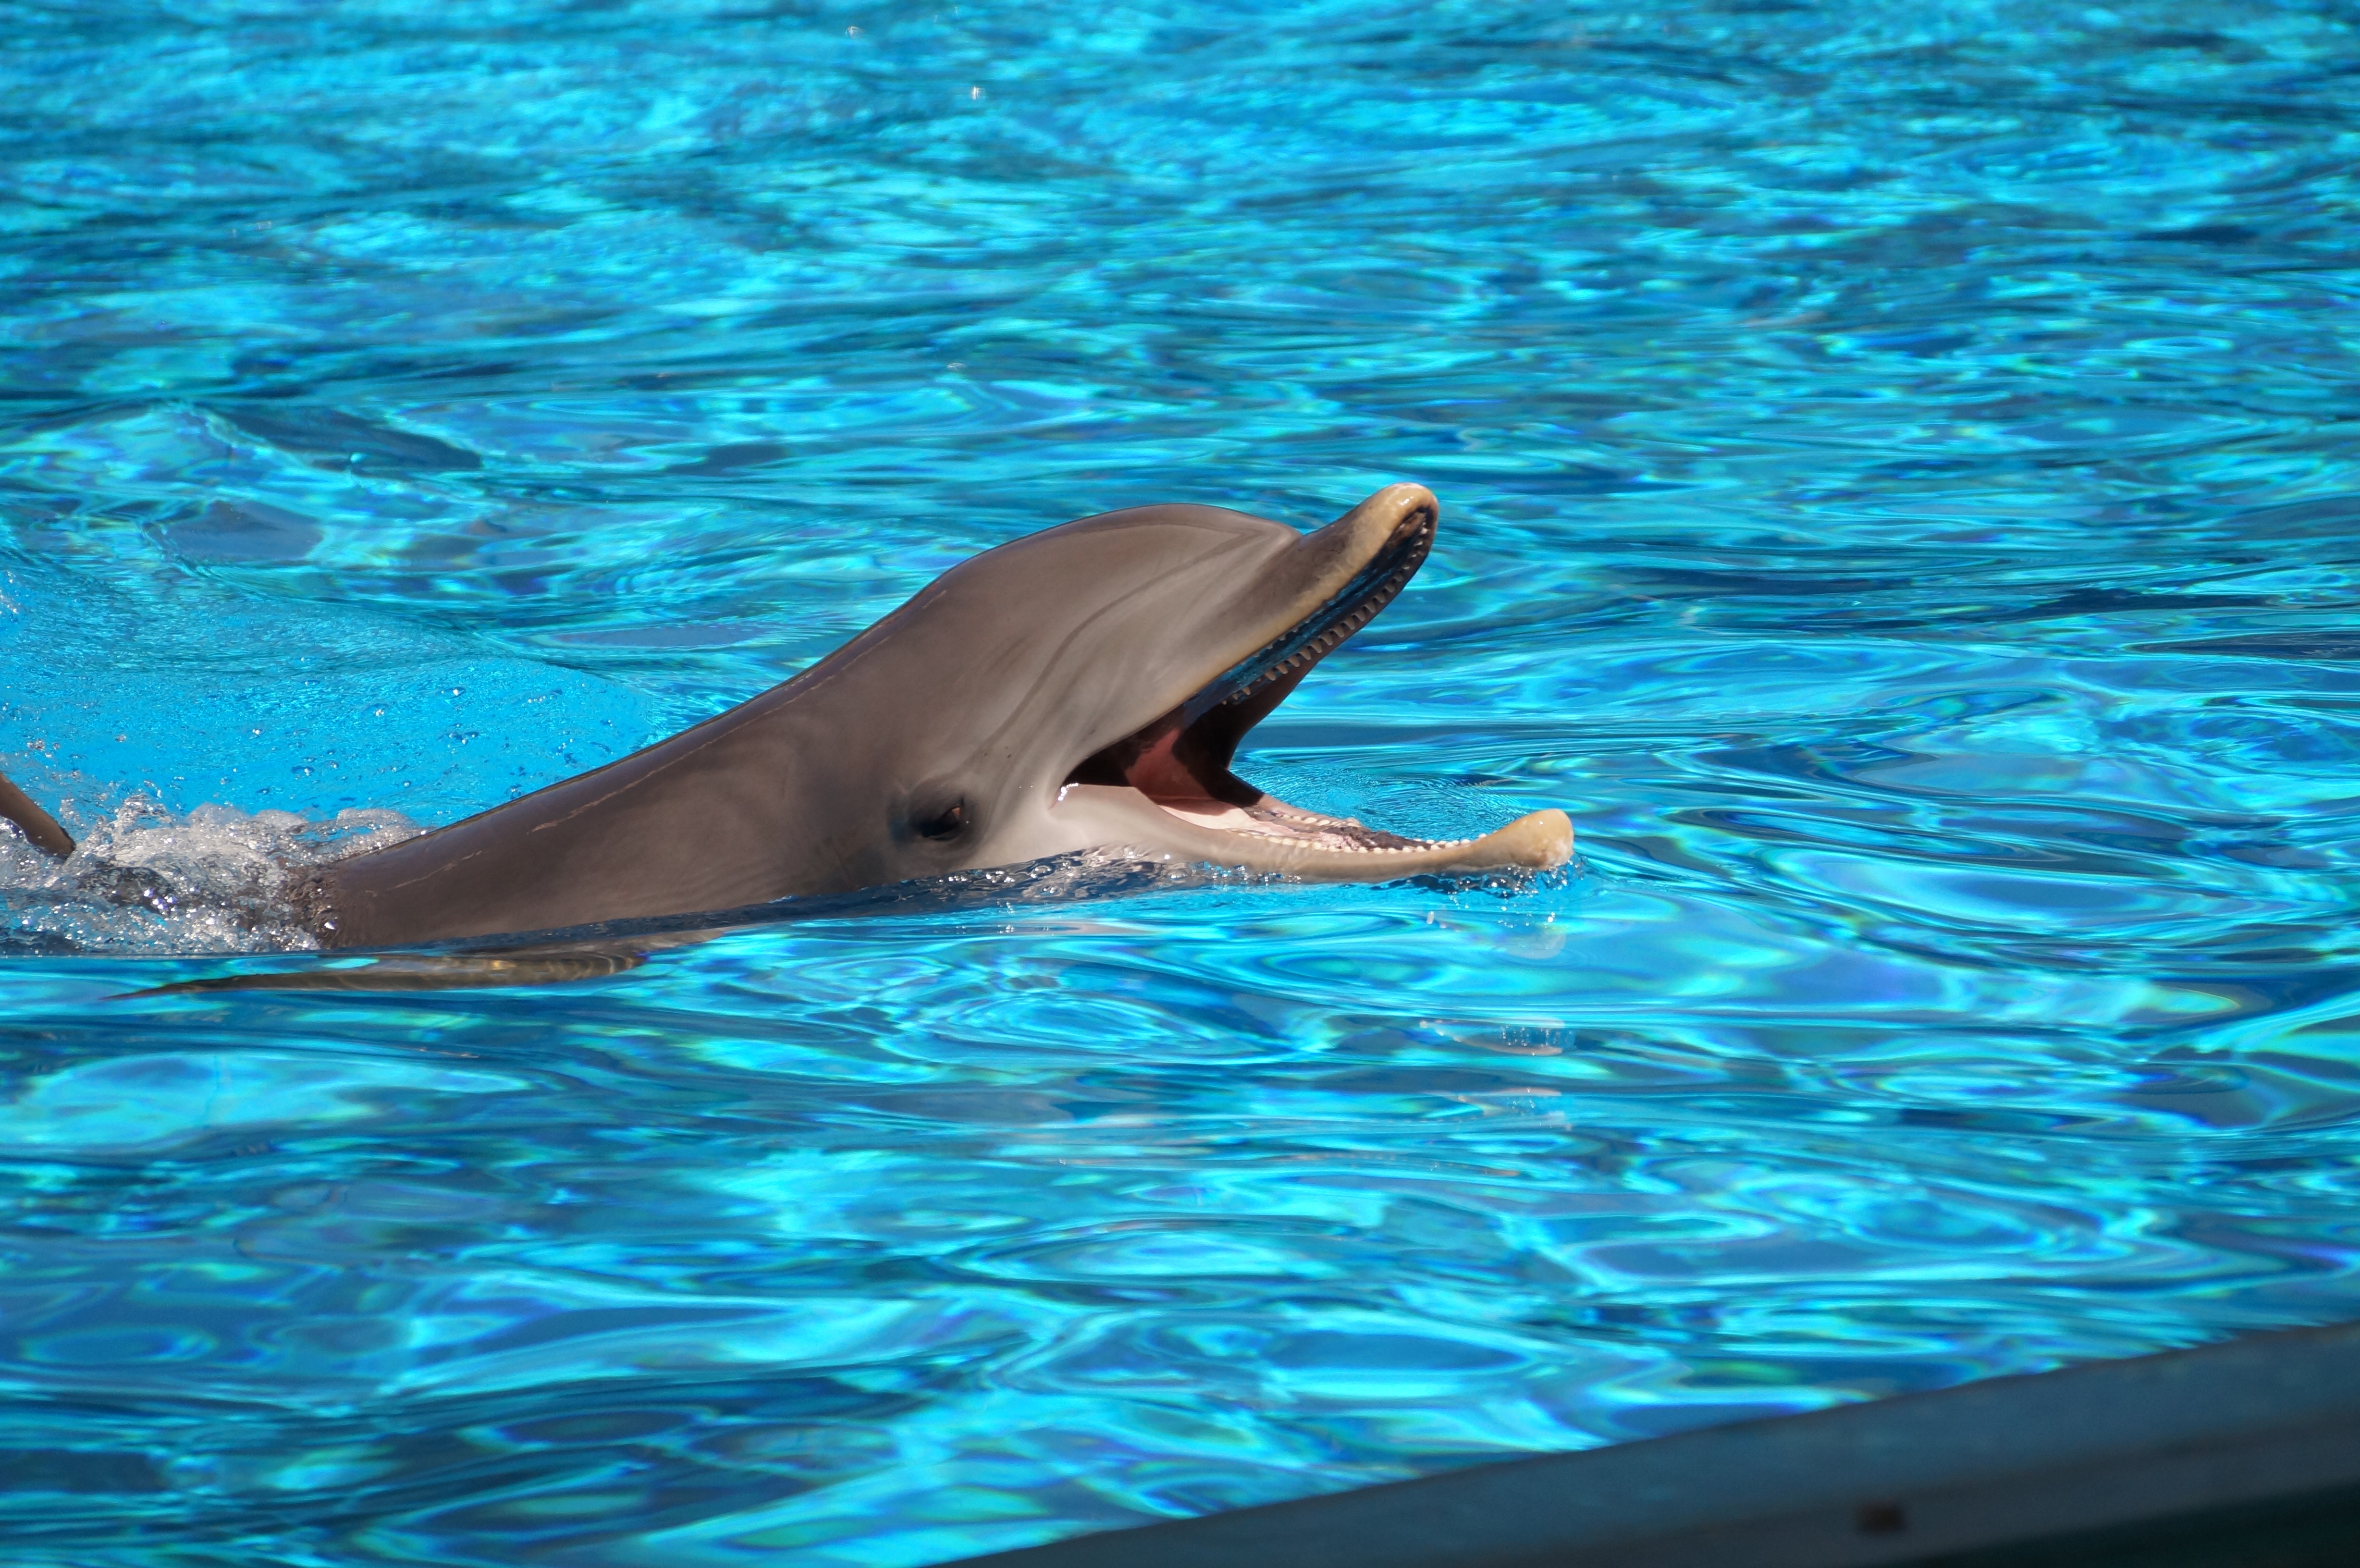
sea, water, biology, mammal, vertebrate, dolphin, marine mammal, animal life, marine biology, spinner dolphin, whales dolphins and porpoises, common bottlenose dolphin, short beaked common dolphin